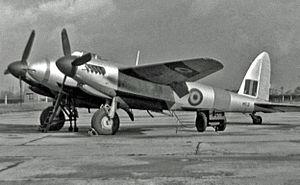
Le de Havilland Mosquito est un avion multirôle britannique qui s'est distingué en tant que chasseur-bombardier. Il a servi au sein de la Royal Air Force et de nombreuses forces aériennes durant la Seconde Guerre mondiale et l’après-guerre. Sa construction en bois lui confère une très faible signature radar qui en fait le tout premier avion furtif de l'histoire. Surnommé « Mossie » par ses équipages, il est également connu comme « the wooden wonder » ou « the timber terror » en raison de ses performances remarquables.